El Cajon Valley High School

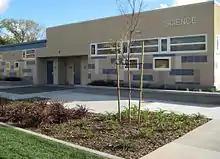
The new science building for ECVHS.

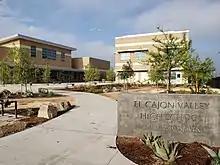

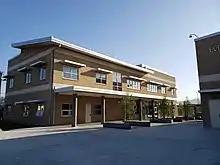

El Cajon Valley's athletic teams, the Braves, compete in the Valley League of the Grossmont Conference and the CIF San Diego Section.